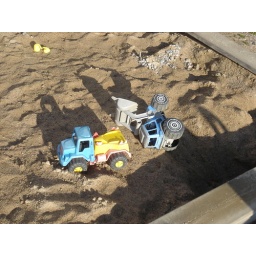
Toy truck in sand